Nkasa Rupara National Park

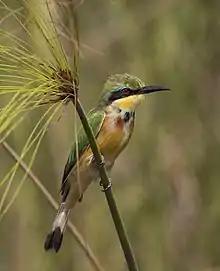
A Little bee-eater

Nkasa Rupara forms a corridor for all large mammal species moving between Namibia and Botswana, particularly African elephant and buffalo. There are about 1 000 buffalo in Nkasa Rupara, the largest concentration in Namibia. Around 560 hippopotami and 500 crocodile occur in the park’s rivers and channels.